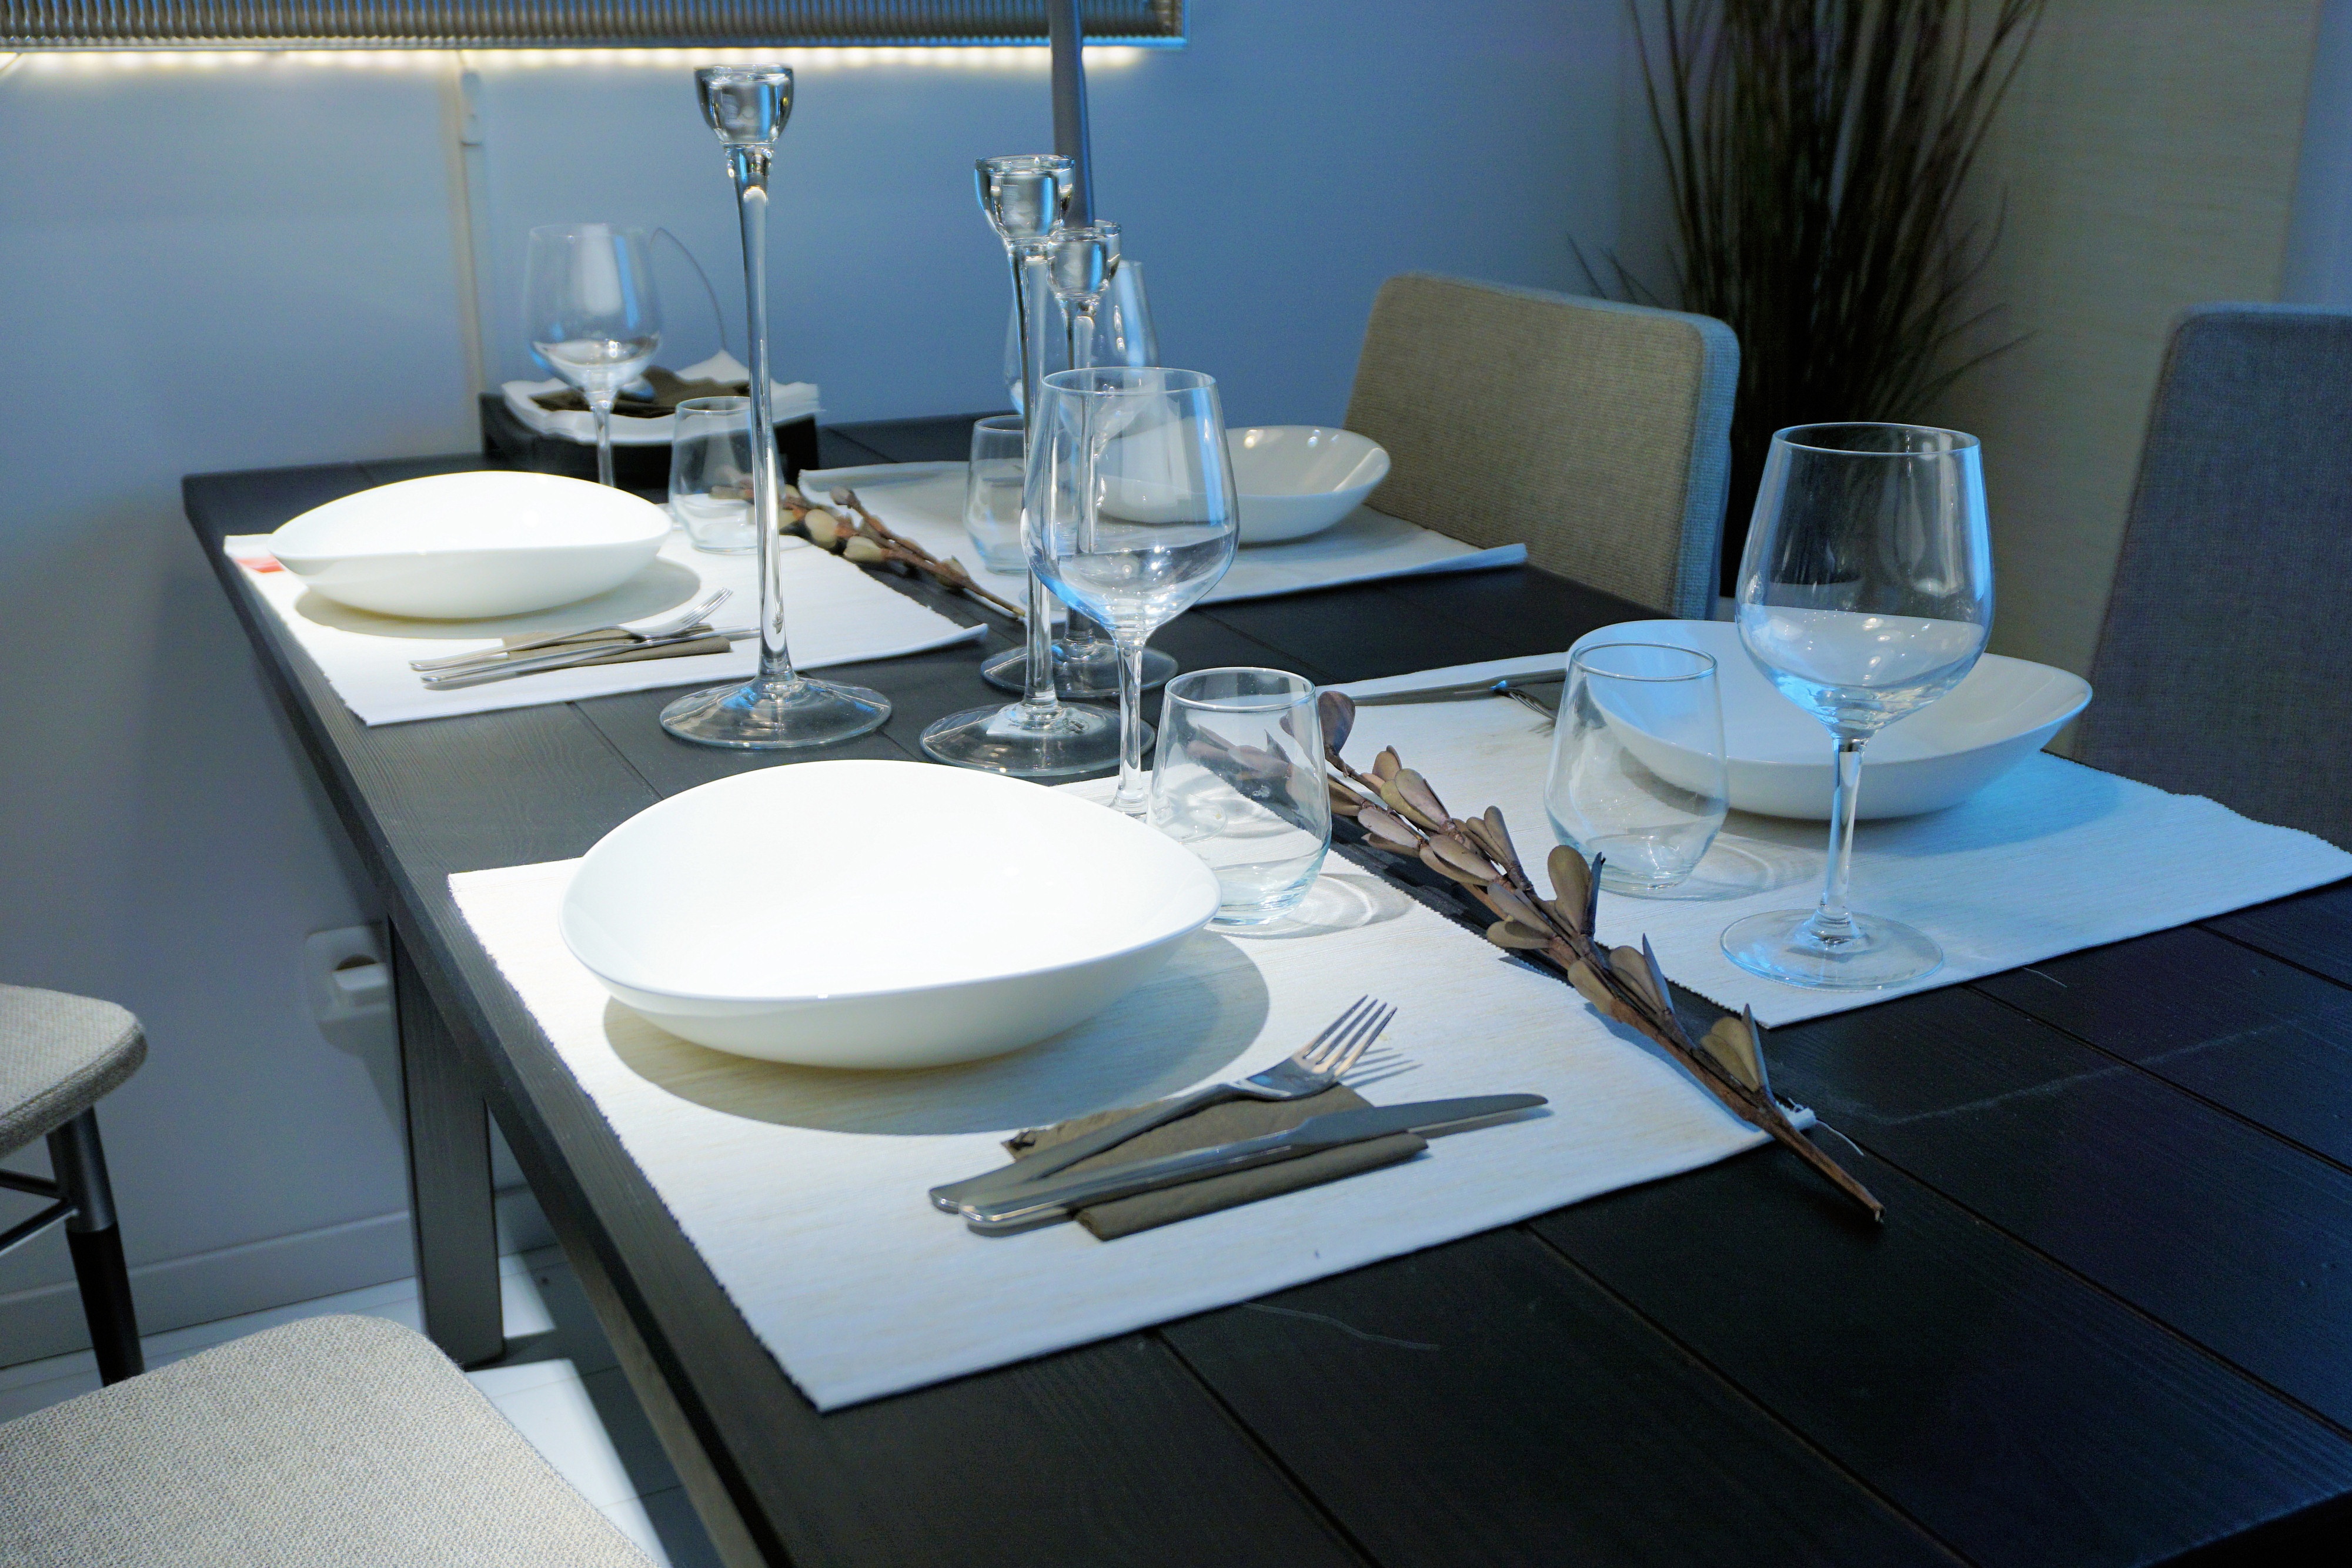
table, cutlery, board, wine, boat, restaurant, meal, vehicle, yacht, plate, covered, furniture, room, eat, festive, interior design, festival, design, dining room, gedeckter table, dinner table, gangadharan